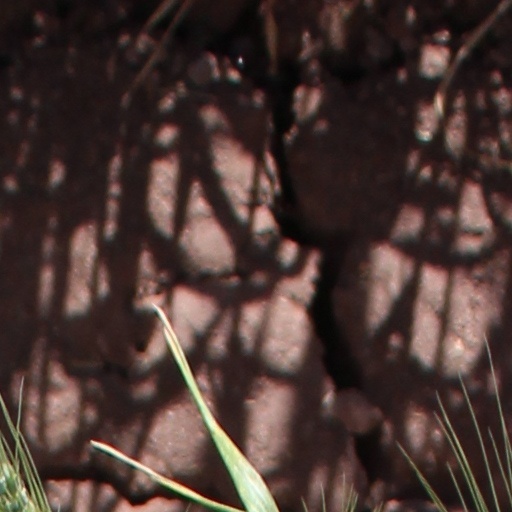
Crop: wheat